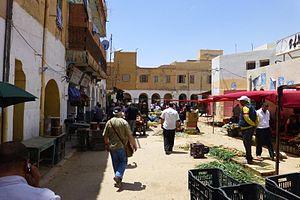
Le Sahara algérien est la partie du Sahara faisant partie du territoire algérien. Cet espace s'est structuré progressivement au cours de l'histoire de l'Algérie. Il est situé dans le sud du pays et couvre près de 90 % de sa superficie. Il abrite en 2018 une population de 3 600 000 habitants, soit 10,5 % de la population algérienne.